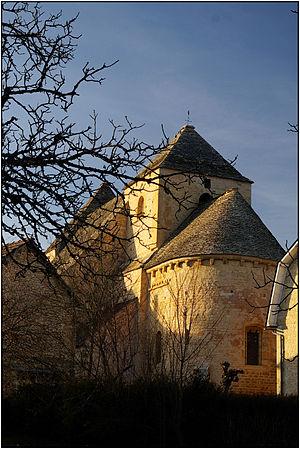
Église Saint-Étienne